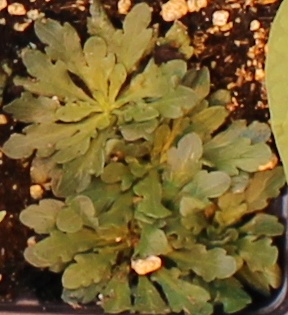
Label: Horseweed